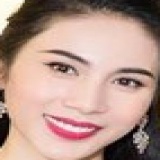
ca sĩ Thuỷ Tiên